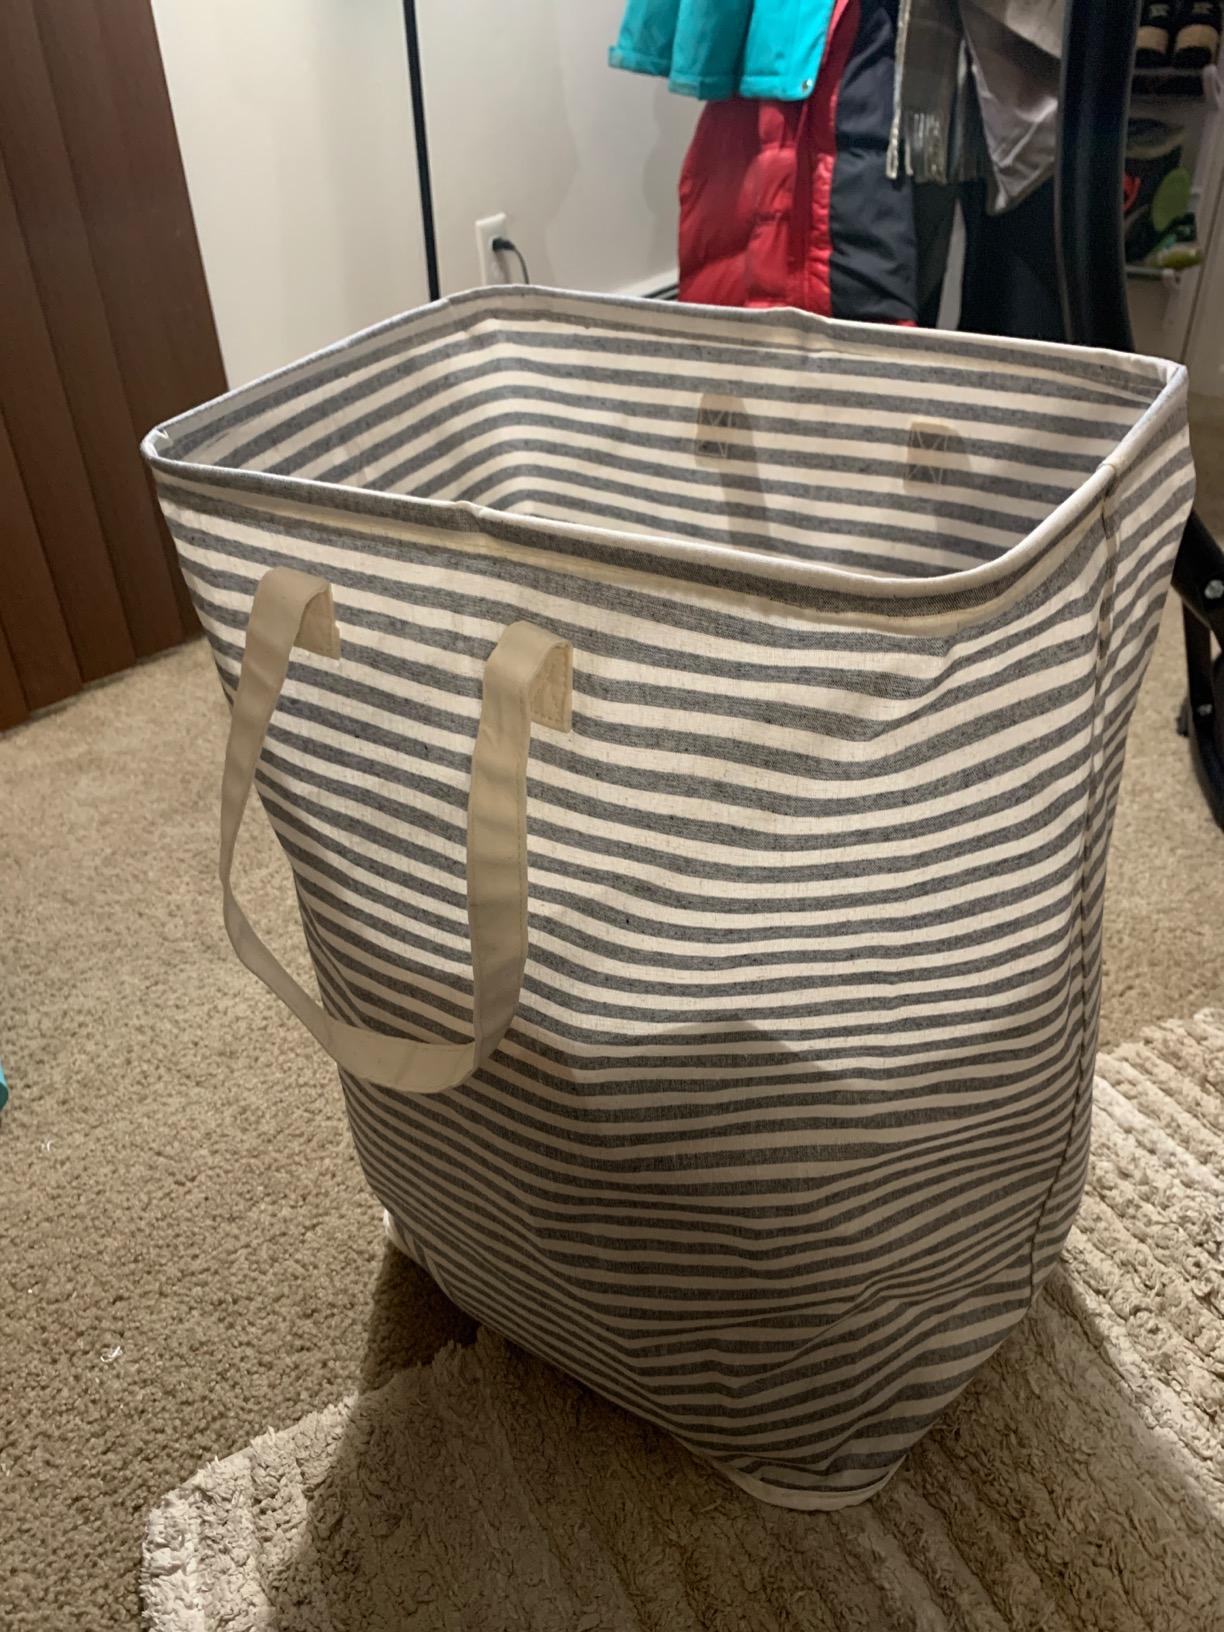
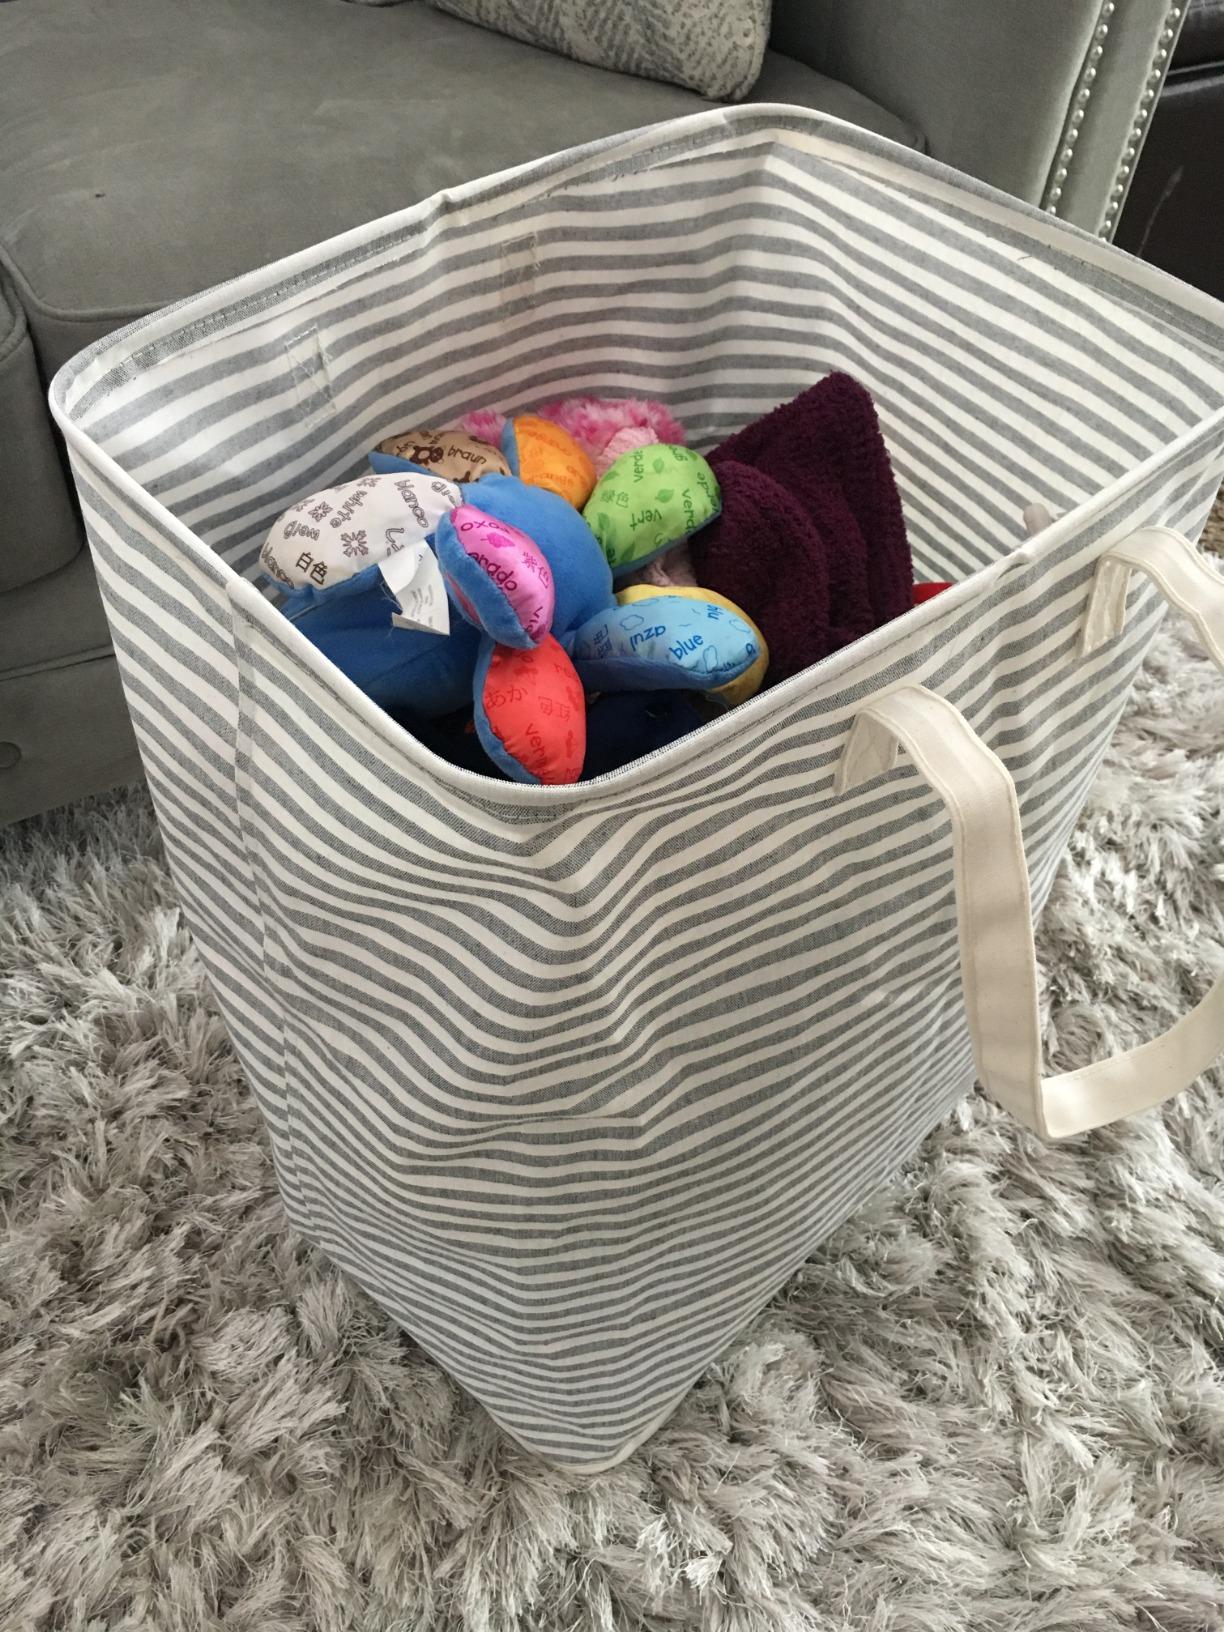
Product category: items_hamper
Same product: yes